North Carolina-class battleship

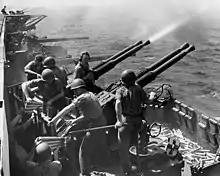
The gun crew operating these guns; four men handle ammunition while another yells over the blast from the guns. Spent shell casings litter the deck below.

The remaining weaponry on board the two "North Carolina"s was composed of differing numbers of 1.1"/75 caliber guns, .50 caliber machine guns, Bofors 40 mm and Oerlikon 20 mm cannons. Although the ships were originally designed to carry only four quadruple 1.1 in and twelve .50 caliber, this was greatly increased and upgraded during the war.